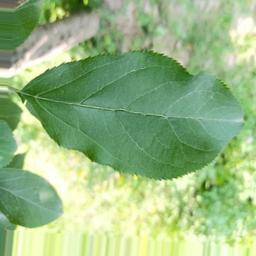
Label: Healthy